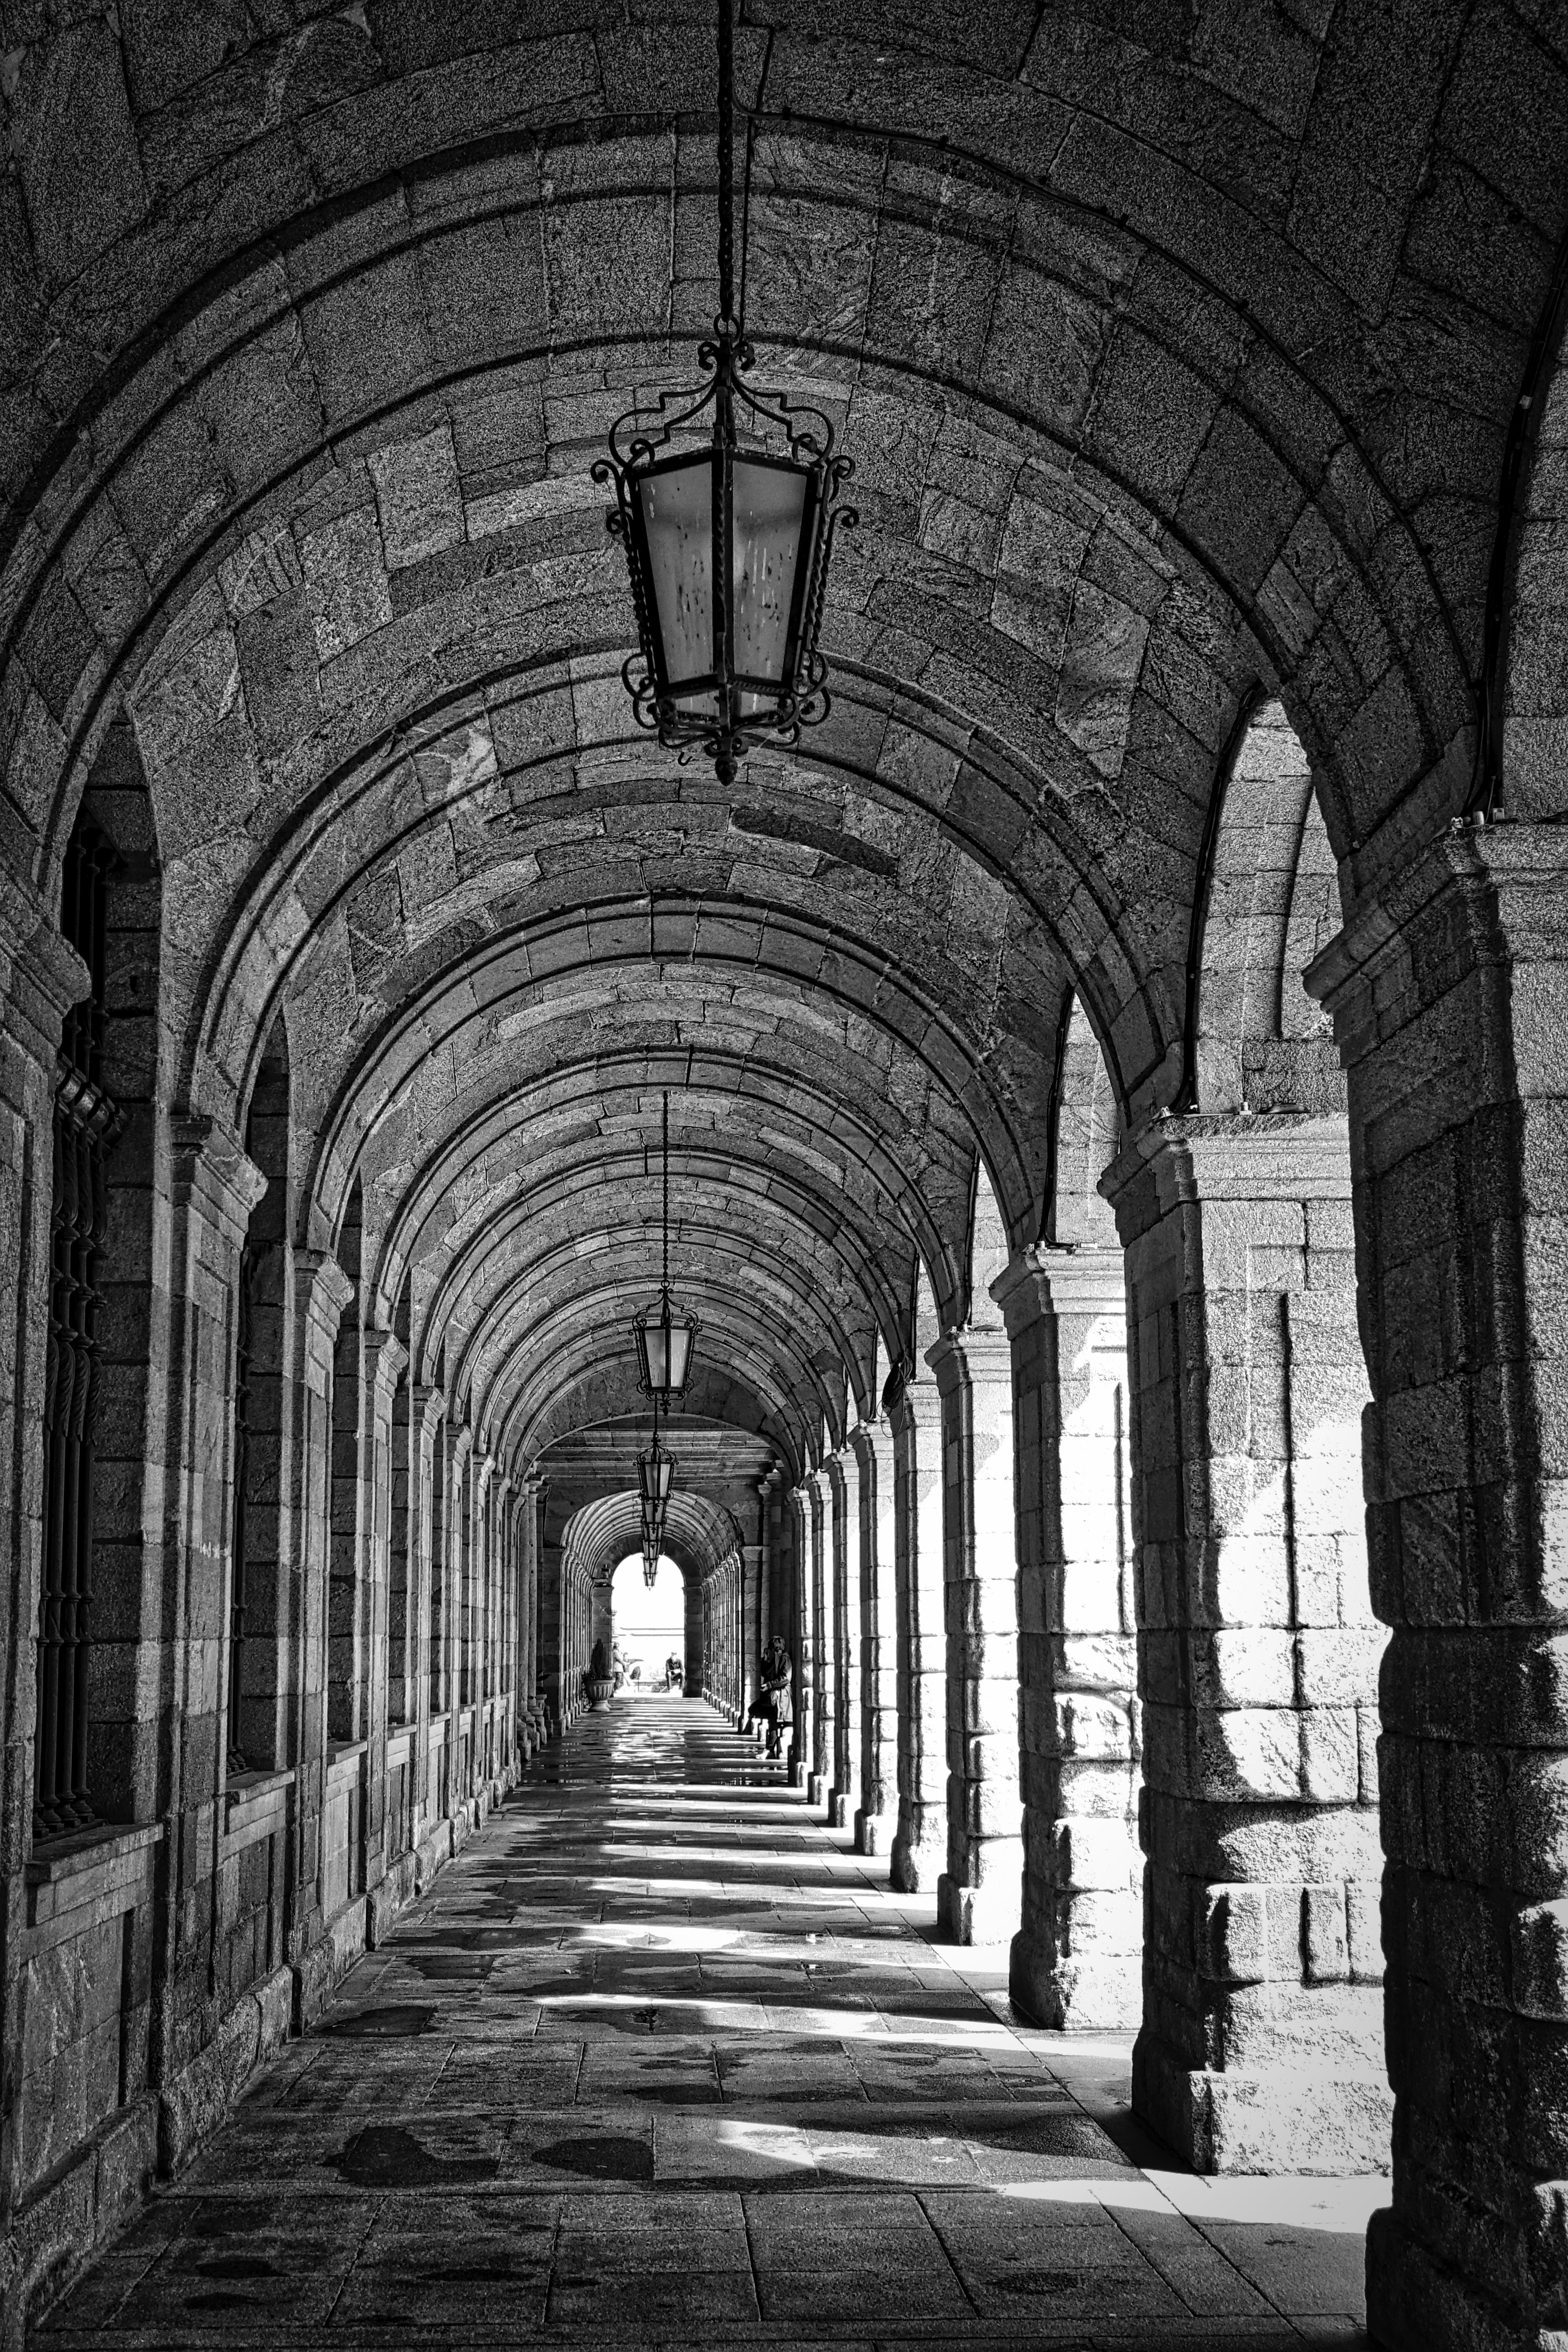
black and white, architecture, perspective, building, stone, arch, cathedral, monochrome, place of worship, medieval, archway, arches, monastery, symmetry, passage, corridor, arcade, abbey, architectural, gothic architecture, monochrome photography